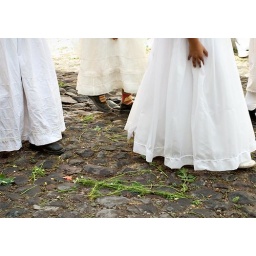
The girls in their white dresses.